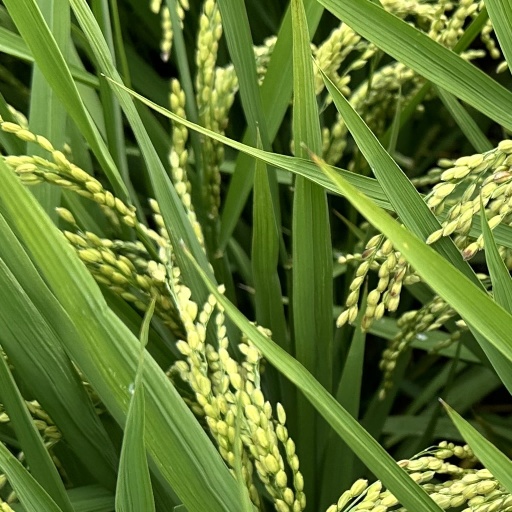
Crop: rice